W. Heath Robinson

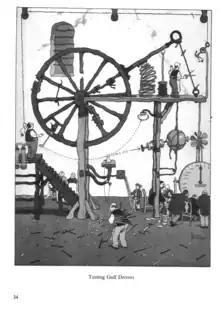
"Testing Golf Drivers", a typical "Heath Robinson contraption".

As well as producing a steady stream of humorous drawings for magazines and advertisements, in 1934 he published a collection of his favourites as "Absurdities", such as: